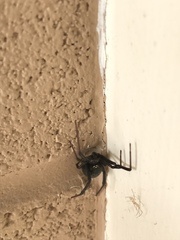
Species: Lactrodectus_hesperus